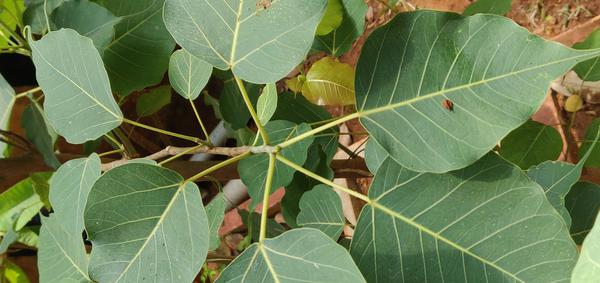
Plant: Arali